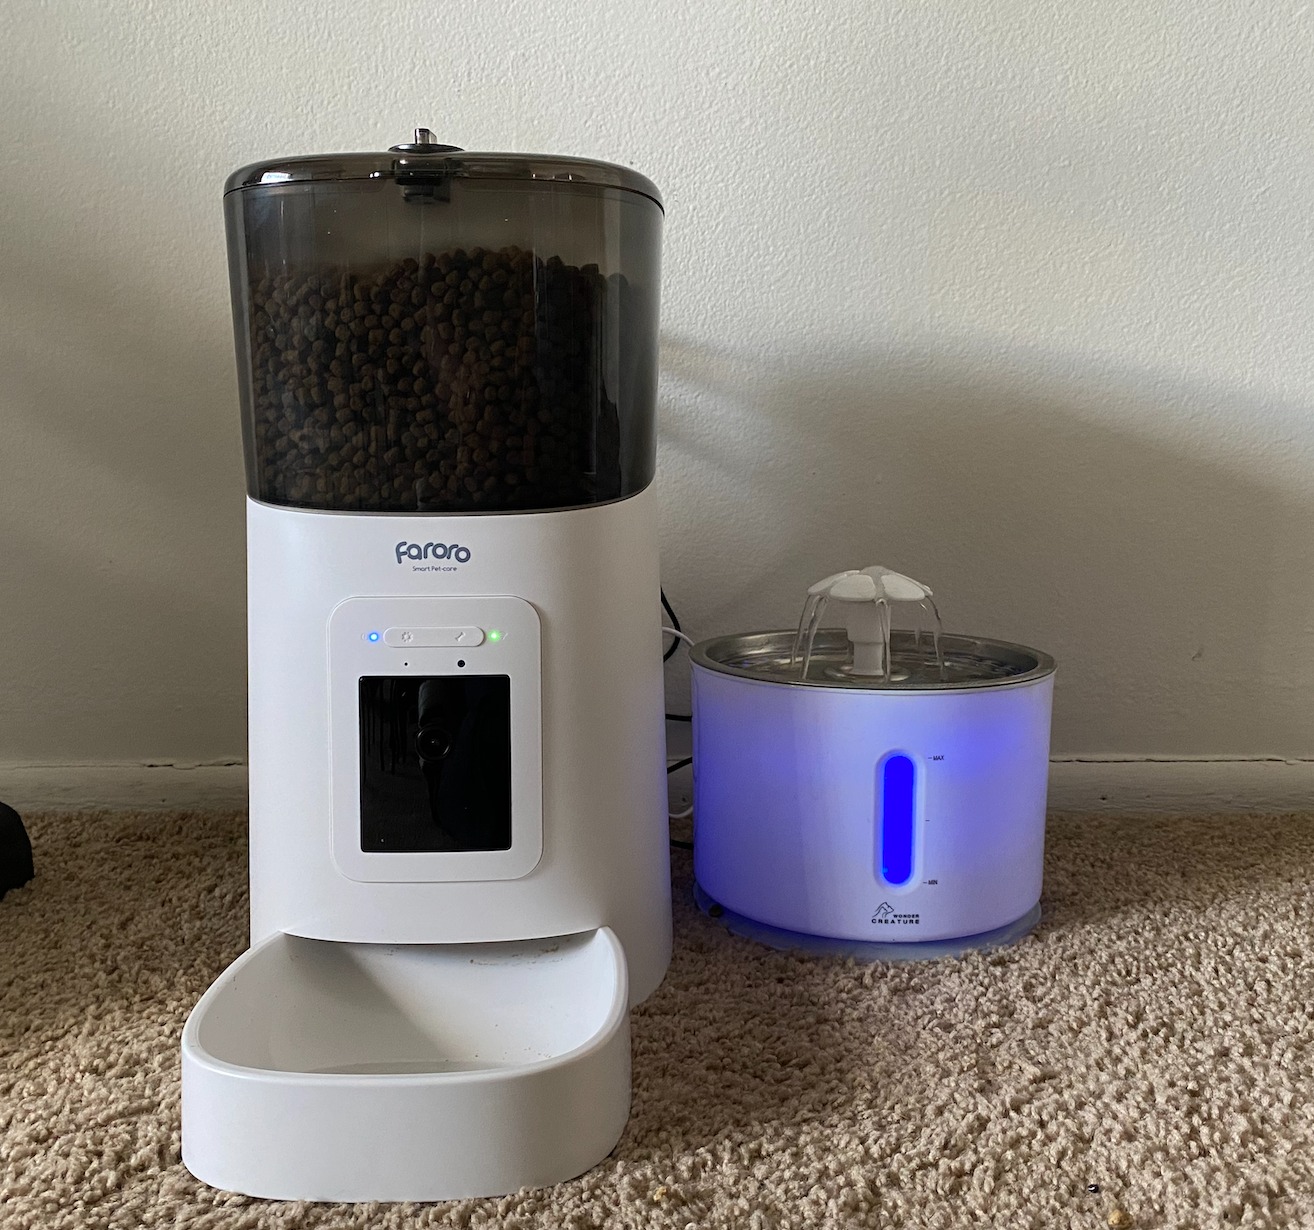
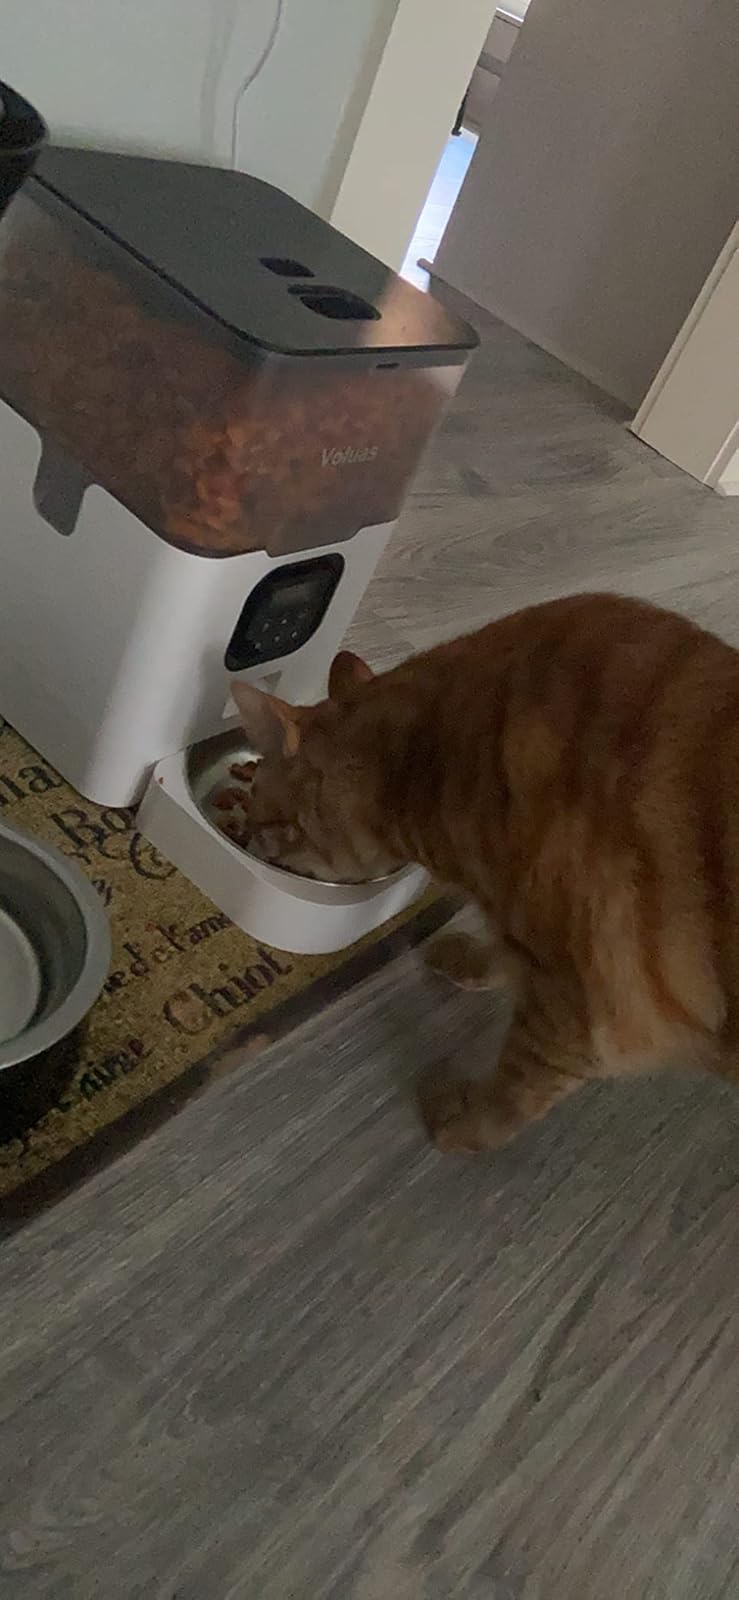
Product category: items_feeder
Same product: no